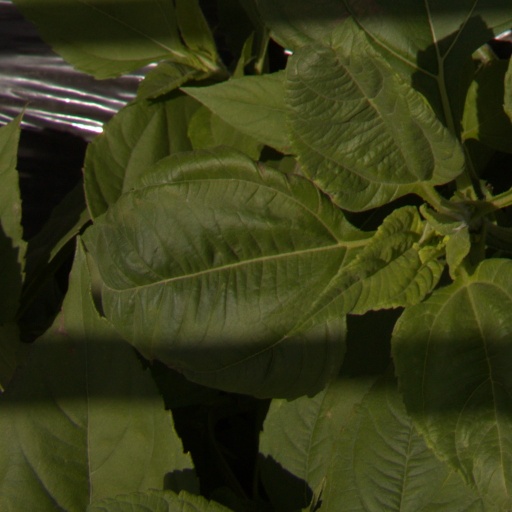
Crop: Jerusalem artichoke